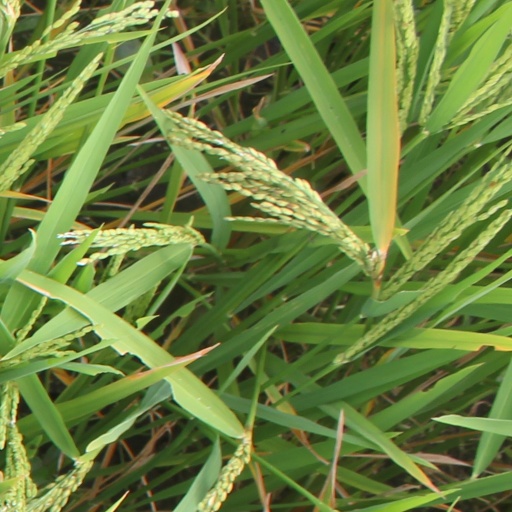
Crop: rice